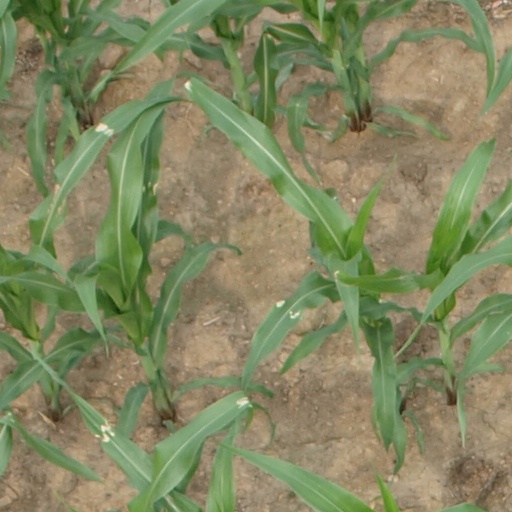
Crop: maize; corn